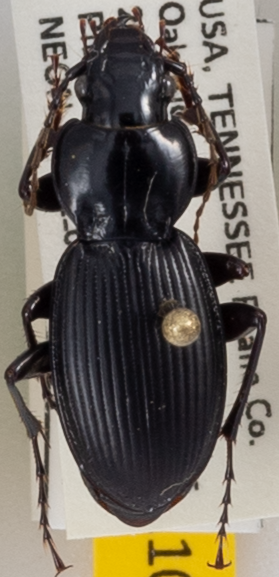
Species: Cyclotrachelus sodalis sodalis
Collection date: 2020-06-24
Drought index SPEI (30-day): -0.436
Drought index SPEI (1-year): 1.69
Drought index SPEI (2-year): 2.09